Carly Corinthos

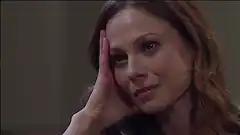
Tamara Braun as Carly Corinthos

Carly Corinthos (also Spencer) is a fictional character from "General Hospital", a soap opera on the ABC network, portrayed by Laura Wright from 2005. A collaborative effort between the writers, Carly – originally played by Sarah Joy Brown from 1996 to 2001 — was introduced under executive producer Wendy Riche. A "love to hate" character who brings excitement to storylines because of her devious ways, Carly is the illegitimate daughter of former bad girl turned heroine, Bobbie Spencer (Jacklyn Zeman).